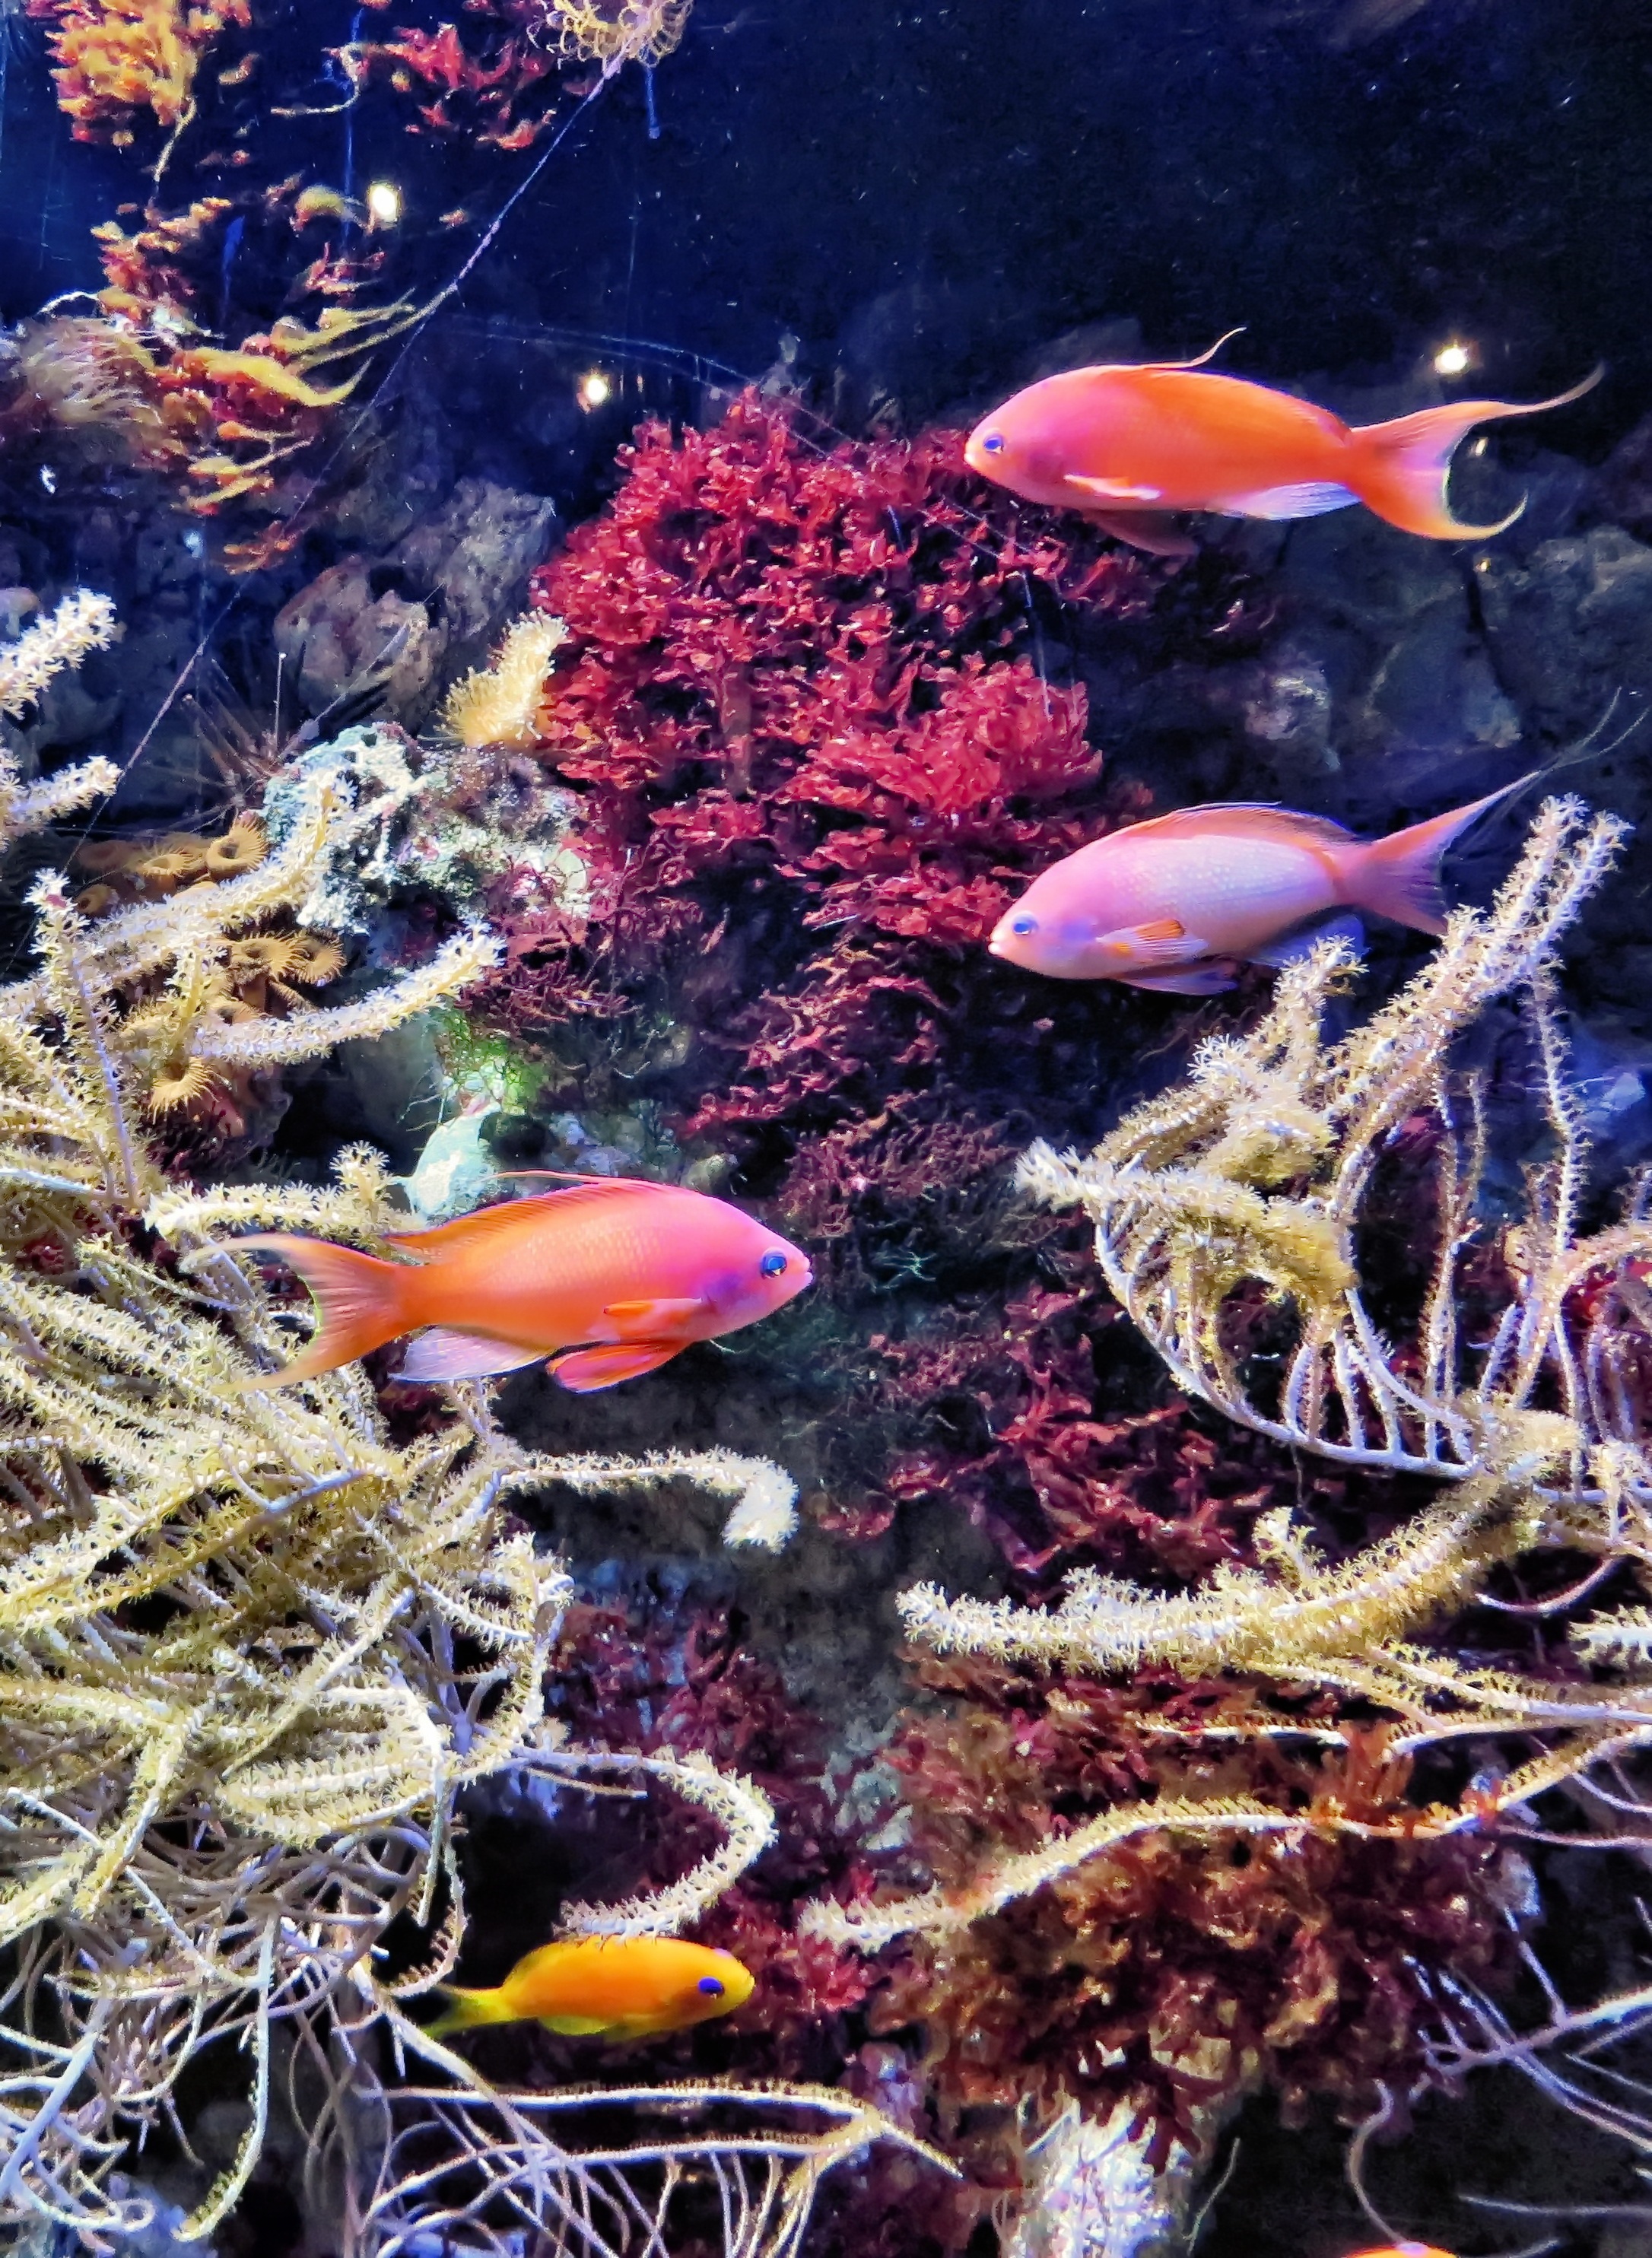
ocean, underwater, biology, fish, coral, coral reef, reef, colors, aquarium, exotic, organism, aquarium fish, scuba diving, sea anemone, the croisic, marine biology, coral reef fish, pomacentridae, freshwater aquarium